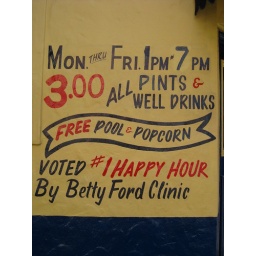
On the side of a bar at the corner of Green and Powell street in San Francisco.